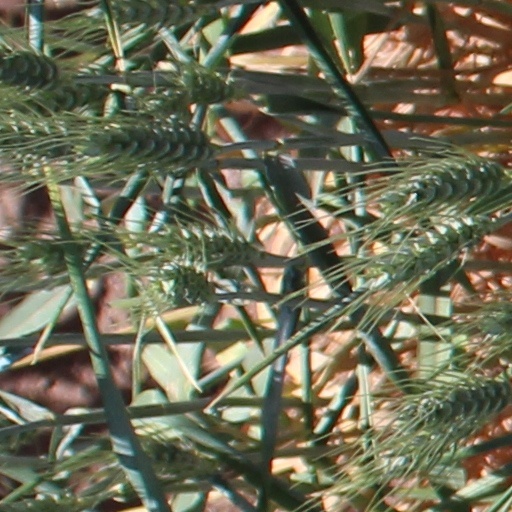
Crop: wheat